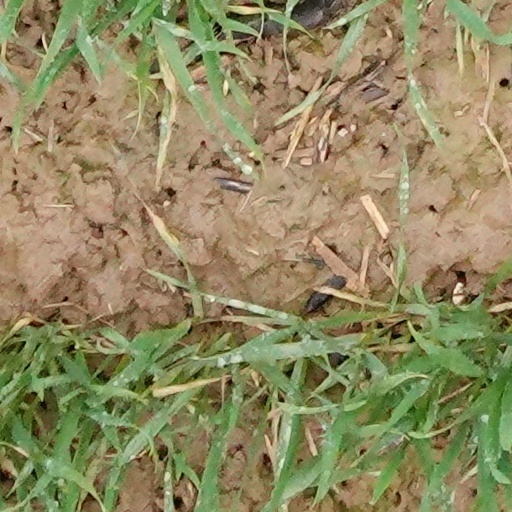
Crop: wheat